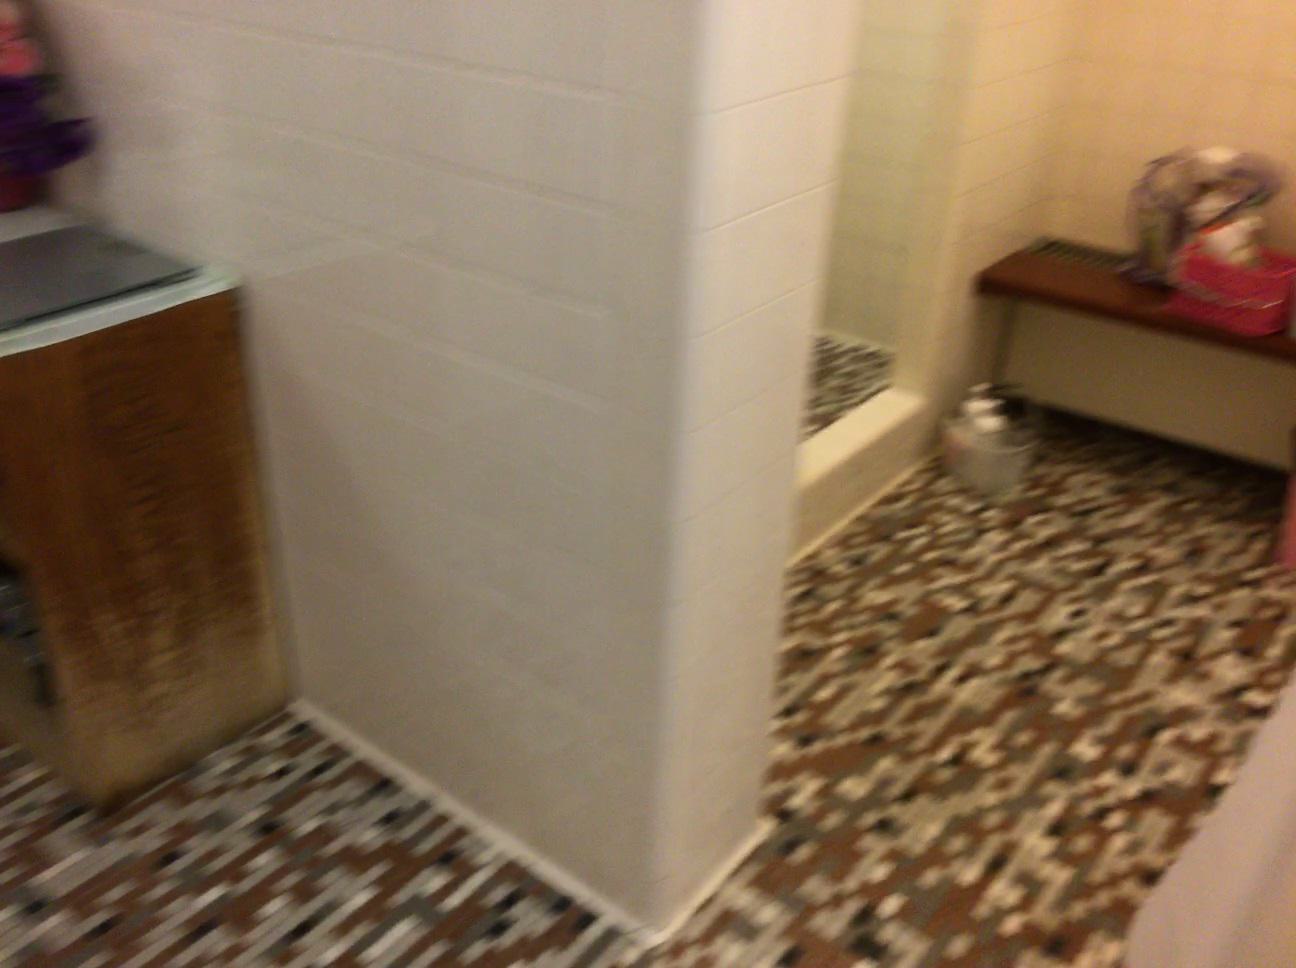
Question: Is the cabinet right of the bench from the second object's perspective? Final answer should be yes or no.
Answer: Yes